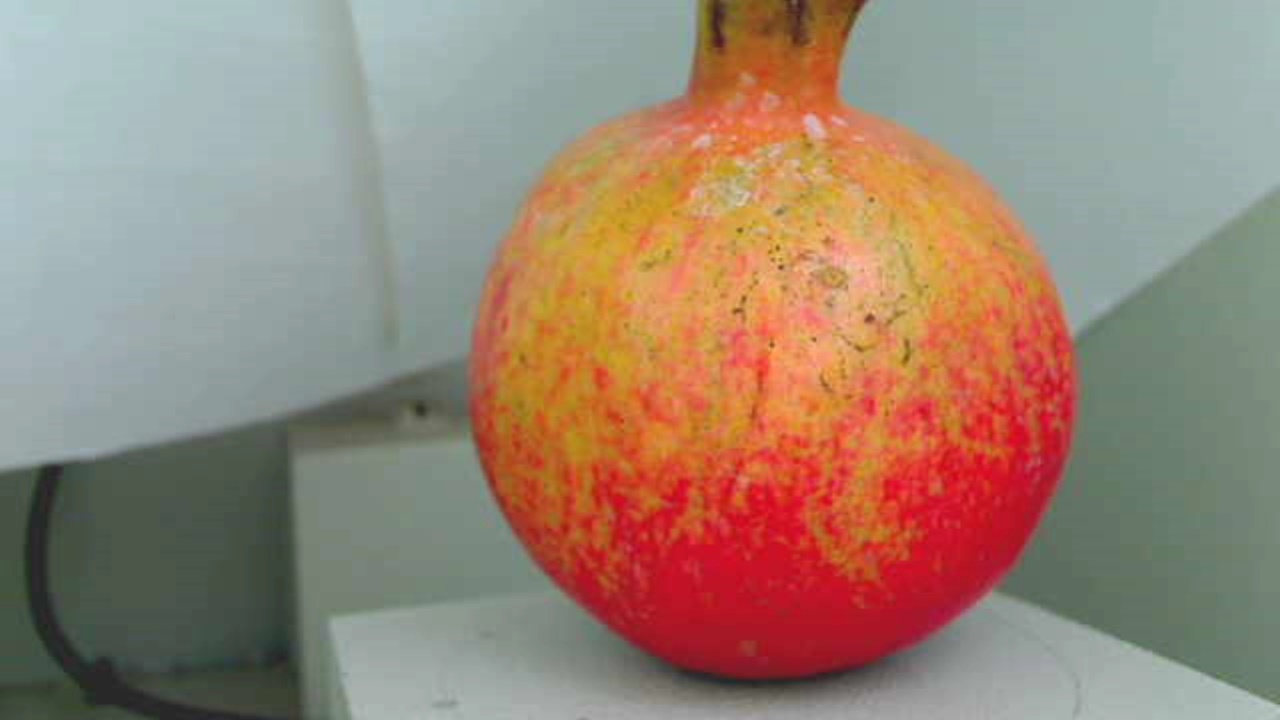
Grade: grade-2
Quality: quality-1